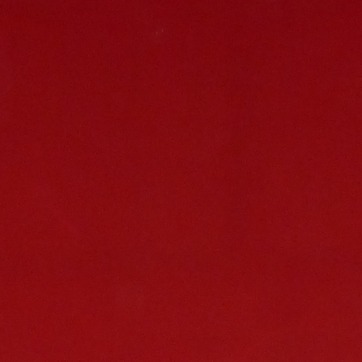
Material: painted